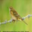
Label: bird